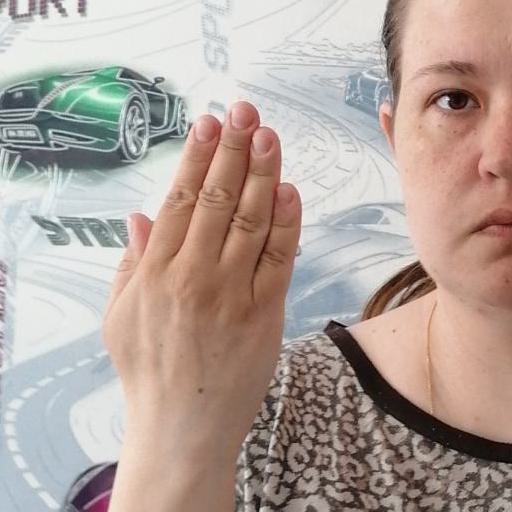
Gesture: stop_inverted